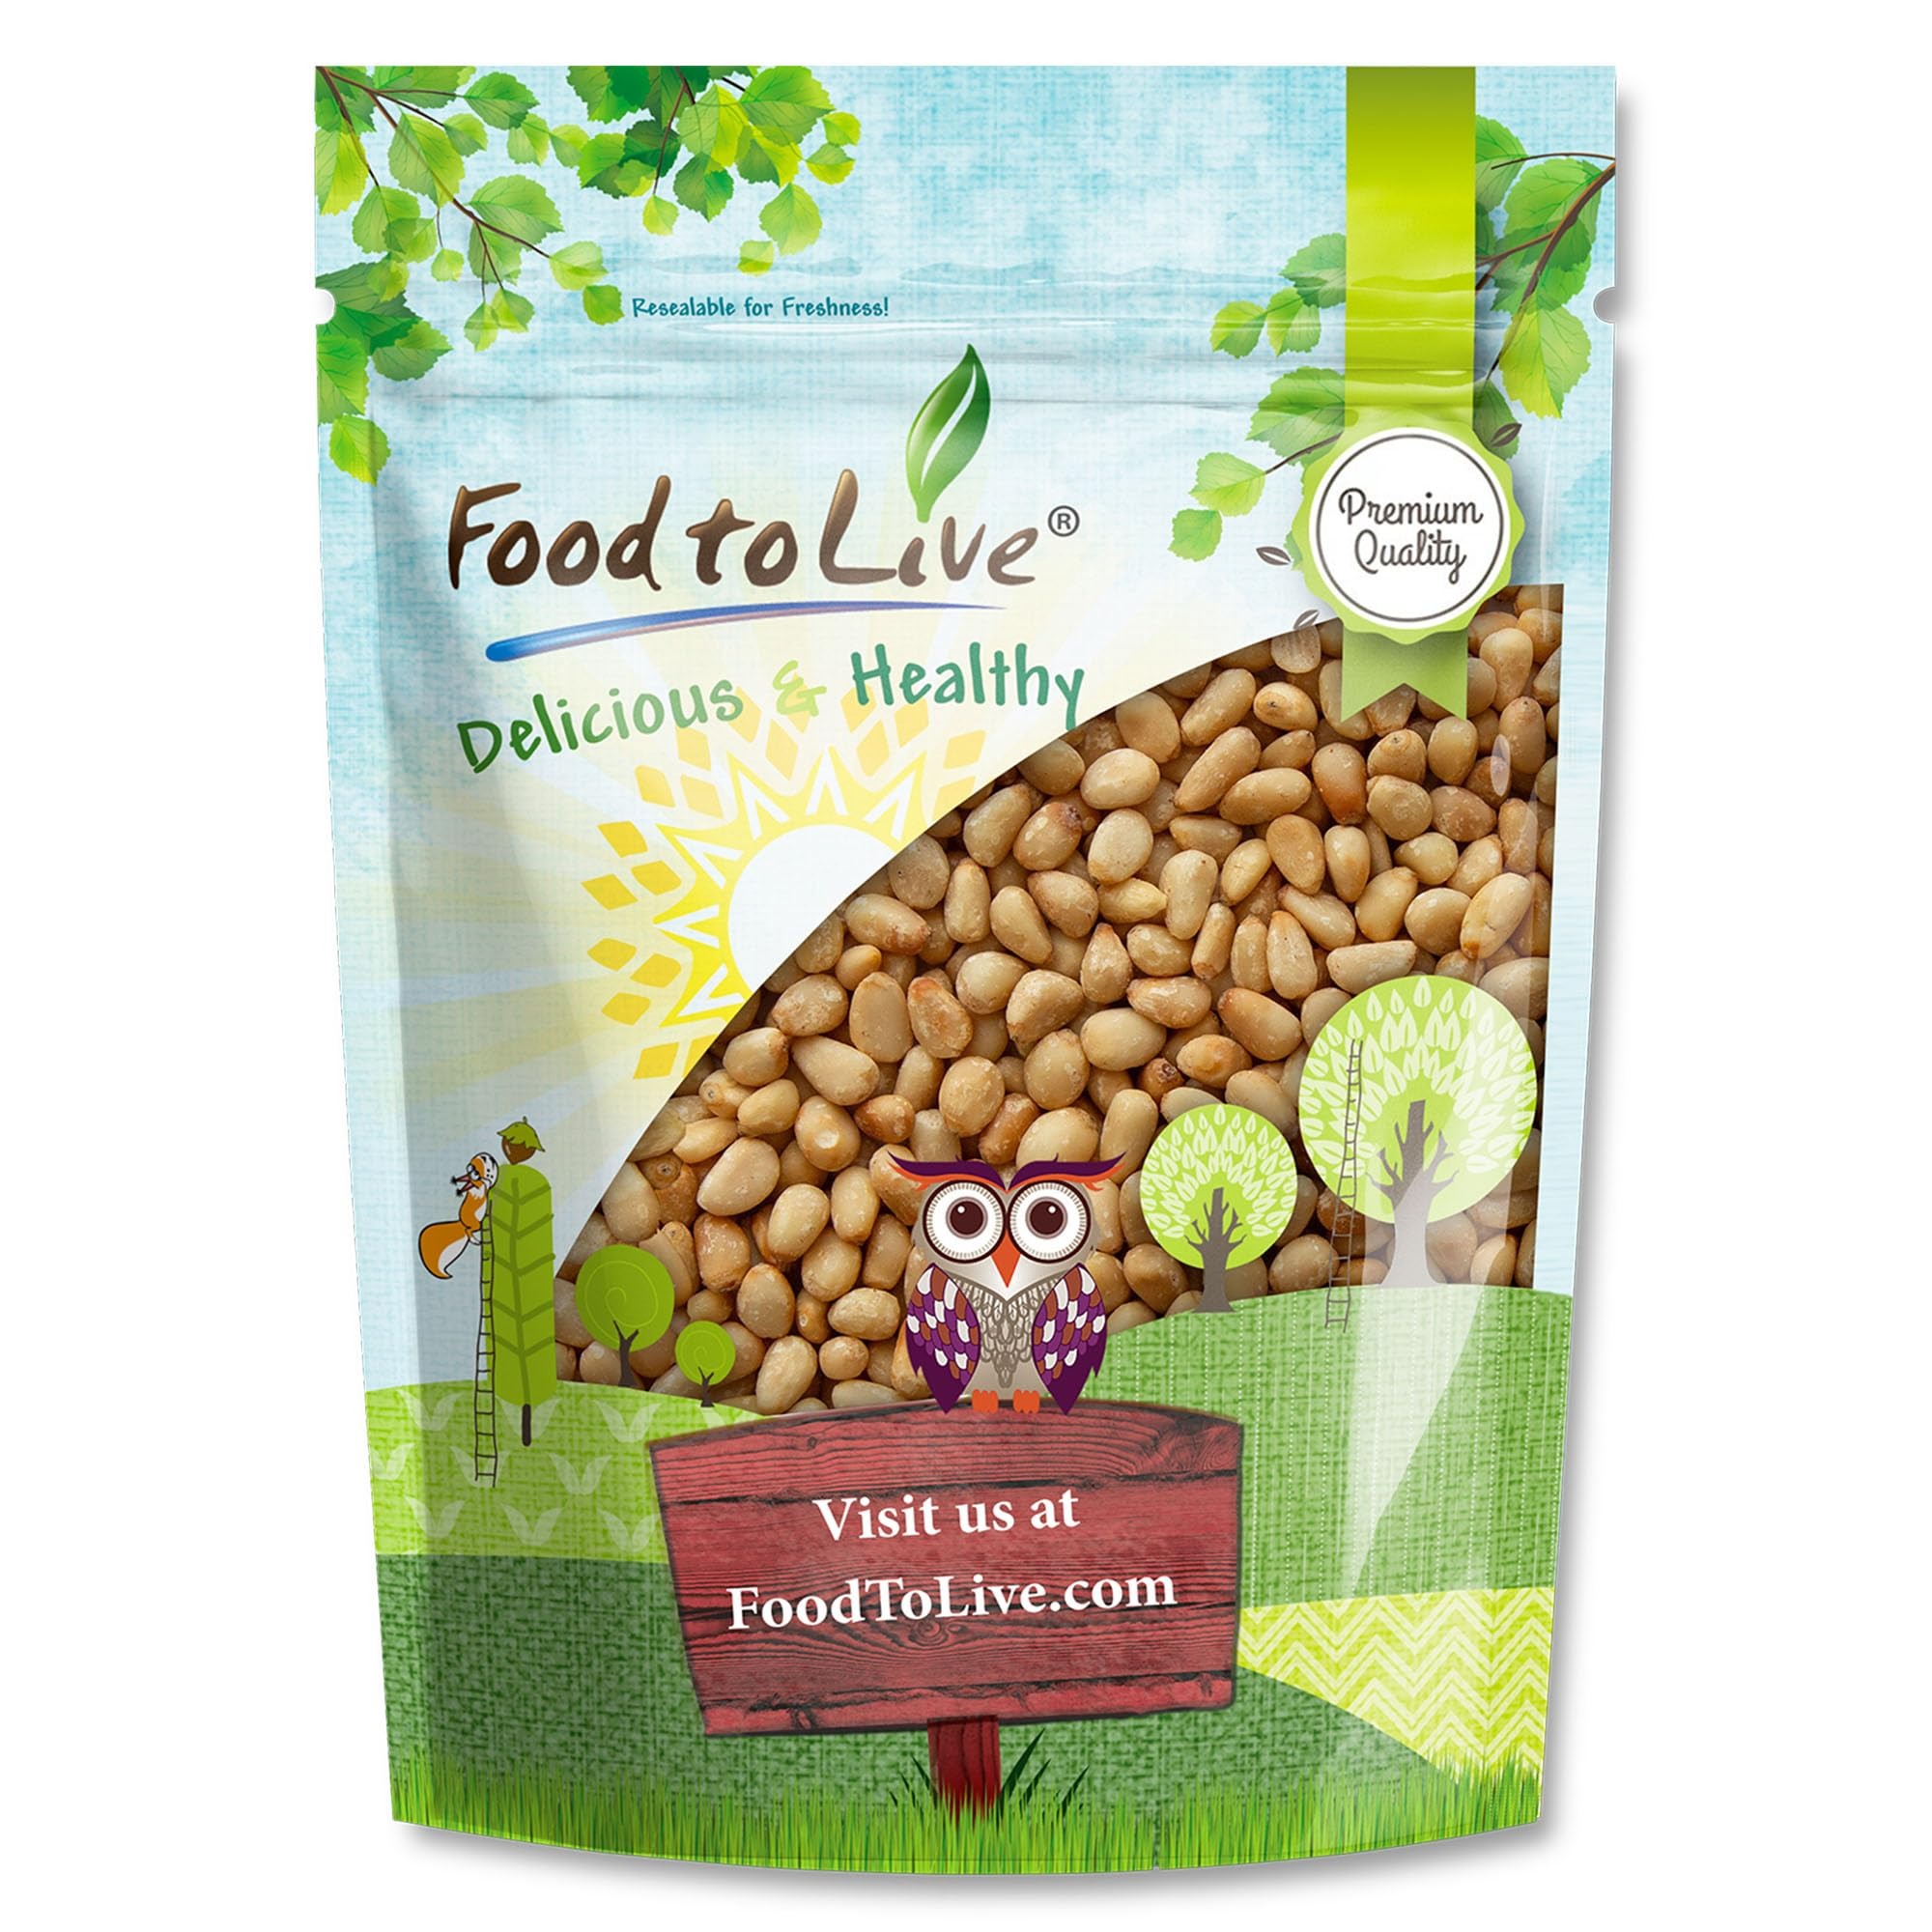
Item Name: Food to Live Dry Roasted Pine Nuts with Himalayan Salt, 4 Pounds – Oven Roasted, Lightly Salted, No Oil Added, Perfect for Cooking, Baking and Snacking, Vegan, Kosher, Bulk
Bullet Point 1: ✔️Roasted & Lightly Salted – Enhances the natural buttery flavor with a satisfying crunch.
Bullet Point 2: ✔️Versatile Culinary Ingredient – Perfect for salads, pasta, pesto, and grain bowls.
Bullet Point 3: ✔️Rich & Nutty Taste – Adds depth to sweet and savory dishes alike.
Bullet Point 4: ✔️Convenient Ready-to-Eat Snack – Enjoy straight from the bag or in recipes.
Bullet Point 5: ✔️Proper Storage Recommended – Keep in an airtight container for lasting freshness.
Product Description: Pine Nuts, Roasted & Salted – Buttery, Crunchy, and Flavorful Pine Nuts, Roasted & Salted, offer a rich, buttery taste with a perfectly crisp texture. Lightly roasted to enhance their natural flavor and seasoned with just the right amount of salt, these nuts bring a satisfying crunch to every bite. Sourced from high-quality pine seeds, they are an excellent addition to a variety of sweet and savory recipes. These roasted pine nuts have a smooth texture and a mild, nutty flavor that pairs well with numerous dishes. They are a popular choice for making homemade pesto, adding depth to pasta dishes, or enhancing the crunch in salads and grain bowls. Their delicate yet distinctive taste makes them a versatile ingredient for both everyday meals and gourmet creations. Enjoy them as a simple snack, sprinkle them over roasted vegetables, or mix them into baked goods for a delightful twist. They can also be blended into dips, added to cheese platters, or used as a topping for soups and desserts. Their versatility makes them a pantry essential for home cooks and professional chefs alike. For the best freshness and flavor, store Pine Nuts, Roasted & Salted, in an airtight container in a cool, dry place. Refrigeration is recommended for extended shelf life. Whether eaten on their own or used in culinary creations, these roasted pine nuts add a rich taste and crunchy texture to any dish.
Value: 64.0
Unit: Ounce

Price: 81.49